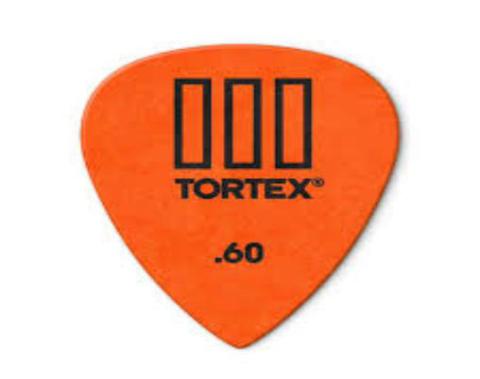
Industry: Leisure